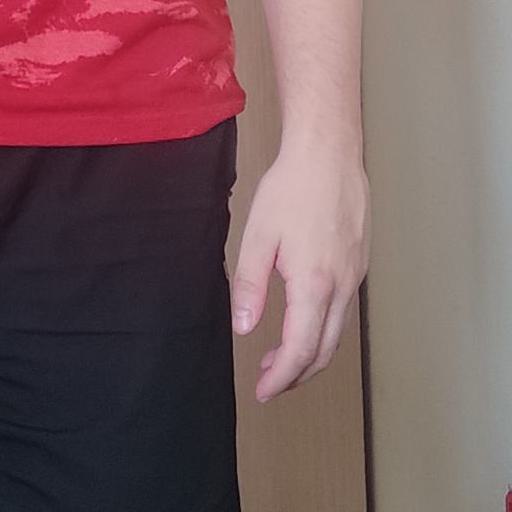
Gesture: no_gesture